Mars surface color

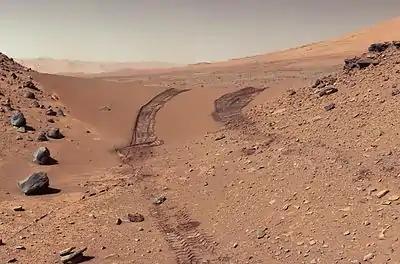
"Curiosity" view of Martian soil and boulders after crossing the "Dingo Gap" sand dune (February 9, 2014; <a href="http%3A//mars.jpl.nasa.gov/msl/multimedia/images/%3FImageID%3D6012">raw color

Martian dust is reddish mostly due to the spectral properties of nanophase ferric oxides (npOx) that tend to dominate in the visible spectrum. The specific npOx minerals have not been fully constrained, but nanocrystalline red hematite (α-FeO) may be the volumetrically dominant one, at least at the less than 100 μm sampling depth of infrared remote sensors such as the Mars Express OMEGA instrument. The rest of the iron in the dust, perhaps as much as 50% of the mass, may be in titanium enriched magnetite (FeO). Magnetite is usually black in colour with a black streak, and does not contribute to the reddish hue of dust.